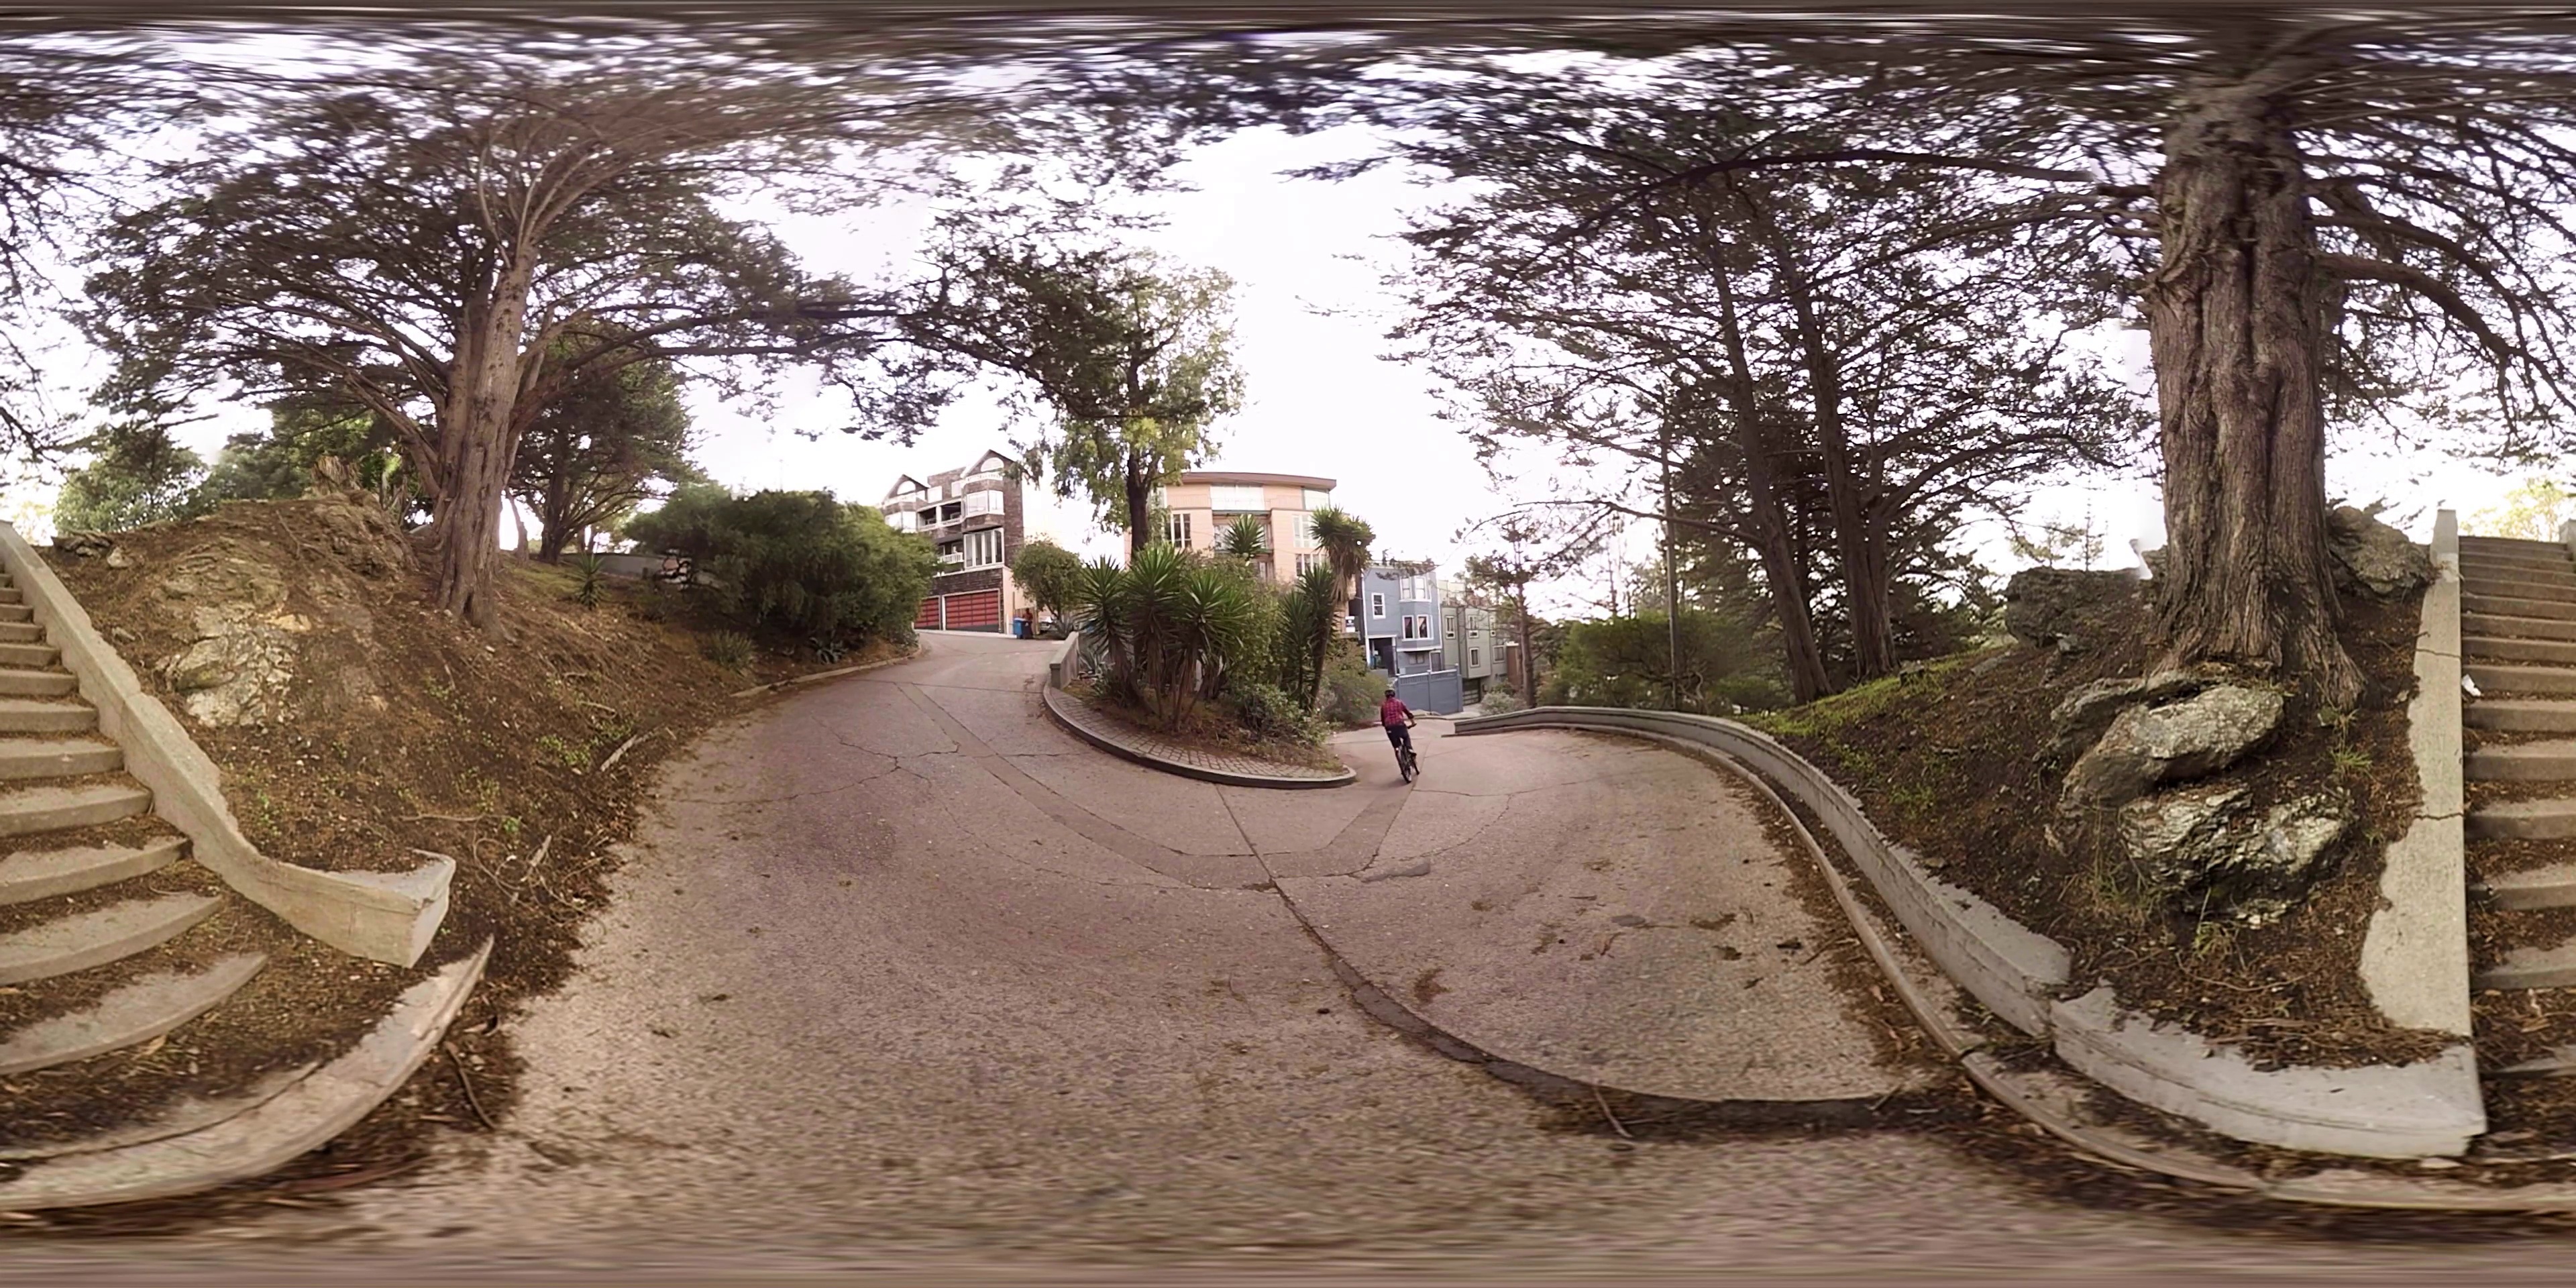
Referred object: Rider in a red shirt

Referred object: the cyclist in a pink jacket

Referred object: the cyclist opposite the central palm-tree planter